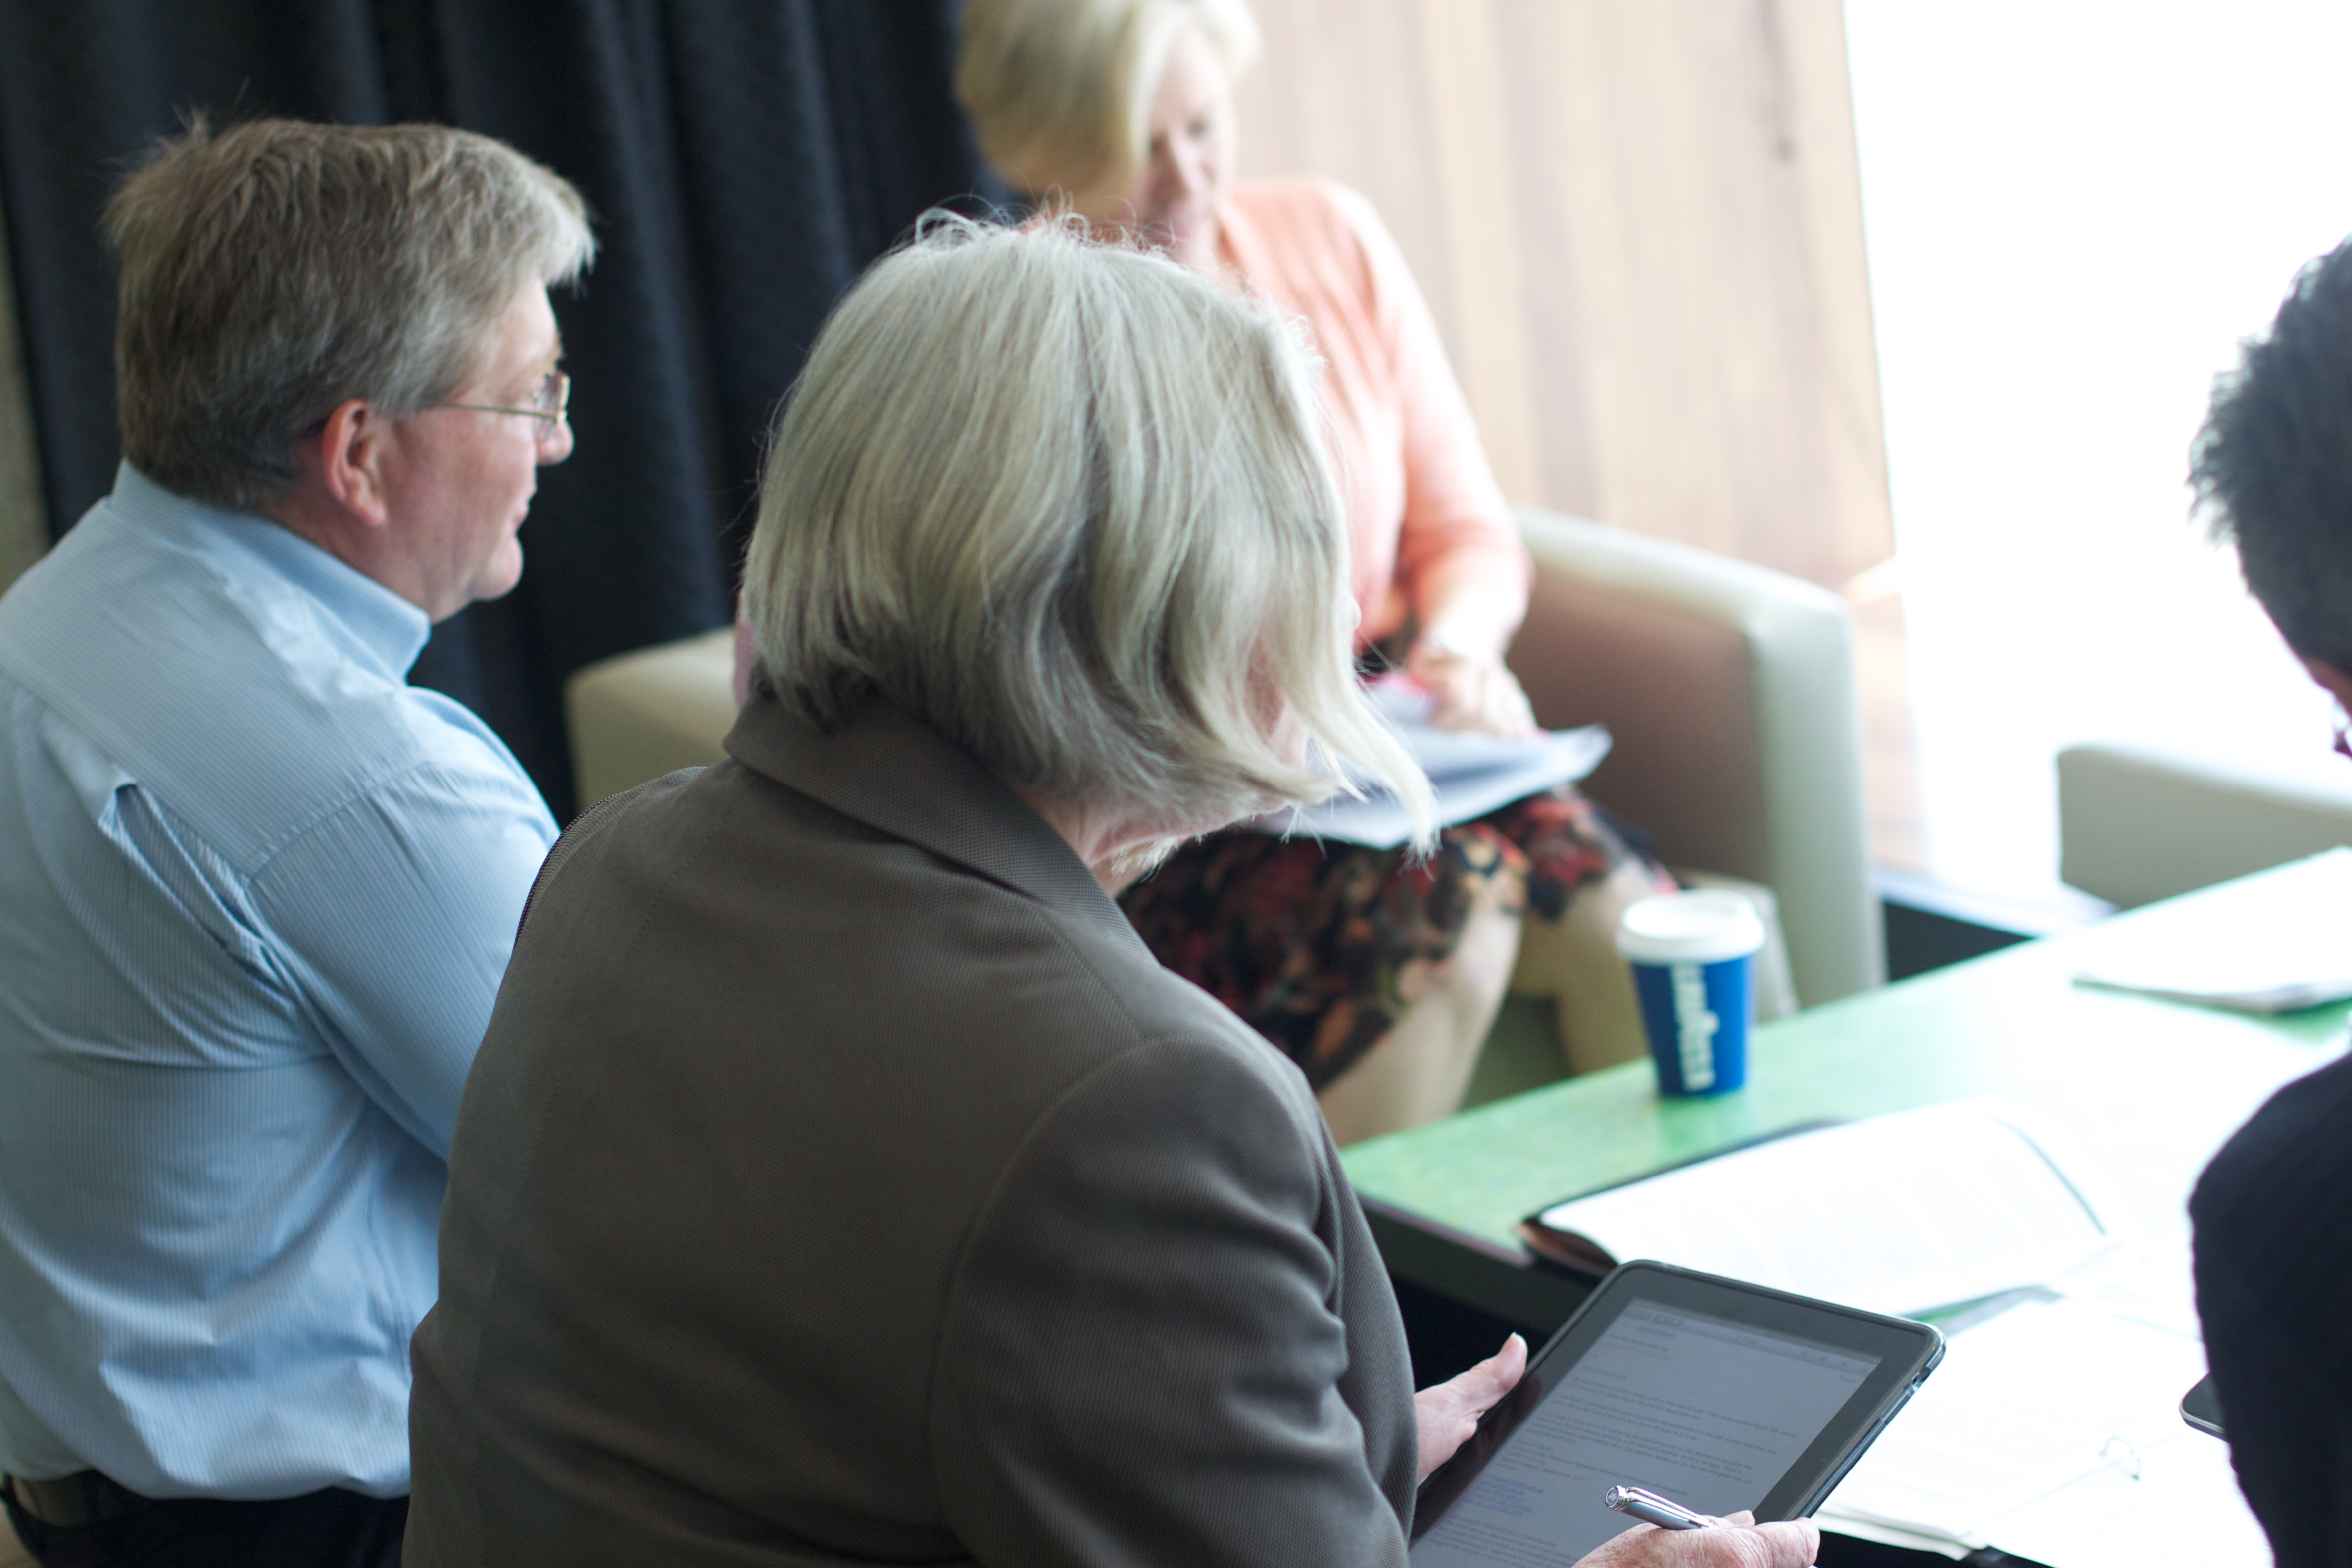
conversation, learning, hz10anz